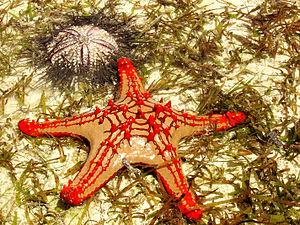
Protoreaster lincki est une espèce d'étoile de mer tropicale de la famille des Oreasteridés.